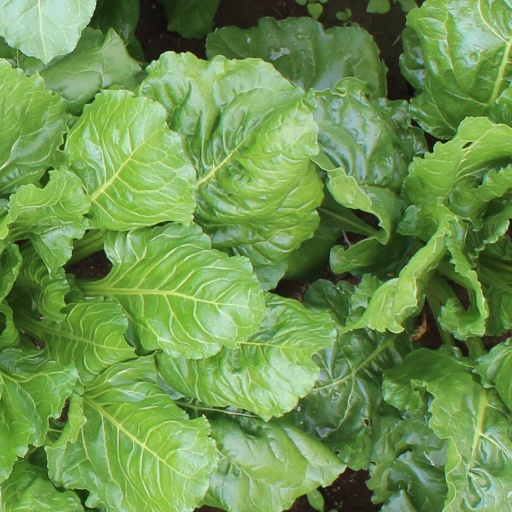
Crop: sugar beet